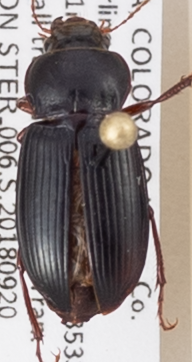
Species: Amara carinata
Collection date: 2018-09-20
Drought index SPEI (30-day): -0.9
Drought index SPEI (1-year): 0.86
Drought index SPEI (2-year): -0.128